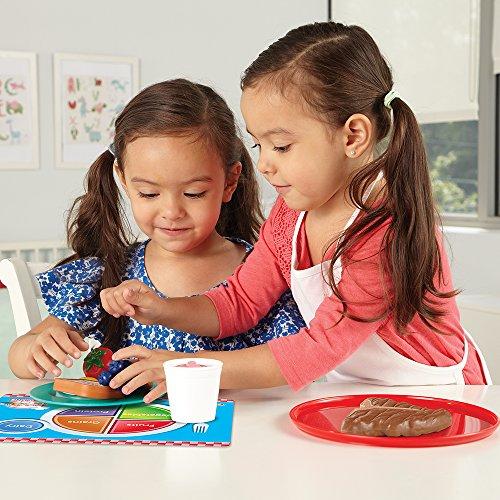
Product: Learning Resources Serve It Up! Play Restaurant, Pretend Restaurant Set, 35 Pieces, Ages 3+
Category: Toys & Games | Dress Up & Pretend Play | Pretend Play | Kitchen Toys | Play Food
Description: Pretend menu, play money, and order pad helps kids learn lessons in restaurant etiquette, counting, and social skills.
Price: $23.74
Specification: ProductDimensions:13.7x10.2x3inches|ItemWeight:8.2ounces|ShippingWeight:1.74pounds(Viewshippingratesandpolicies)|ASIN:B078T61YPS|Itemmodelnumber:LER9089|Manufacturerrecommendedage:36months-6years